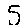
Label: 5